Vienna Residence Orchestra

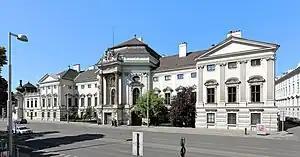
Palais Auersperg, Vienna

The Vienna Residence Orchestra was founded in 1990 by pianist and conductor Paul Moser and his wife, Sylvia Moser. Christian Pollack took over the musical direction of the orchestra in 2006. He also invited guest conductors such as Gerhard Lagrange, Daniel Hoyem-Cavazza, and Robert Lehrbaumer. In 2017, Pollack resigned, and Giuseppe Montesano became his successor.